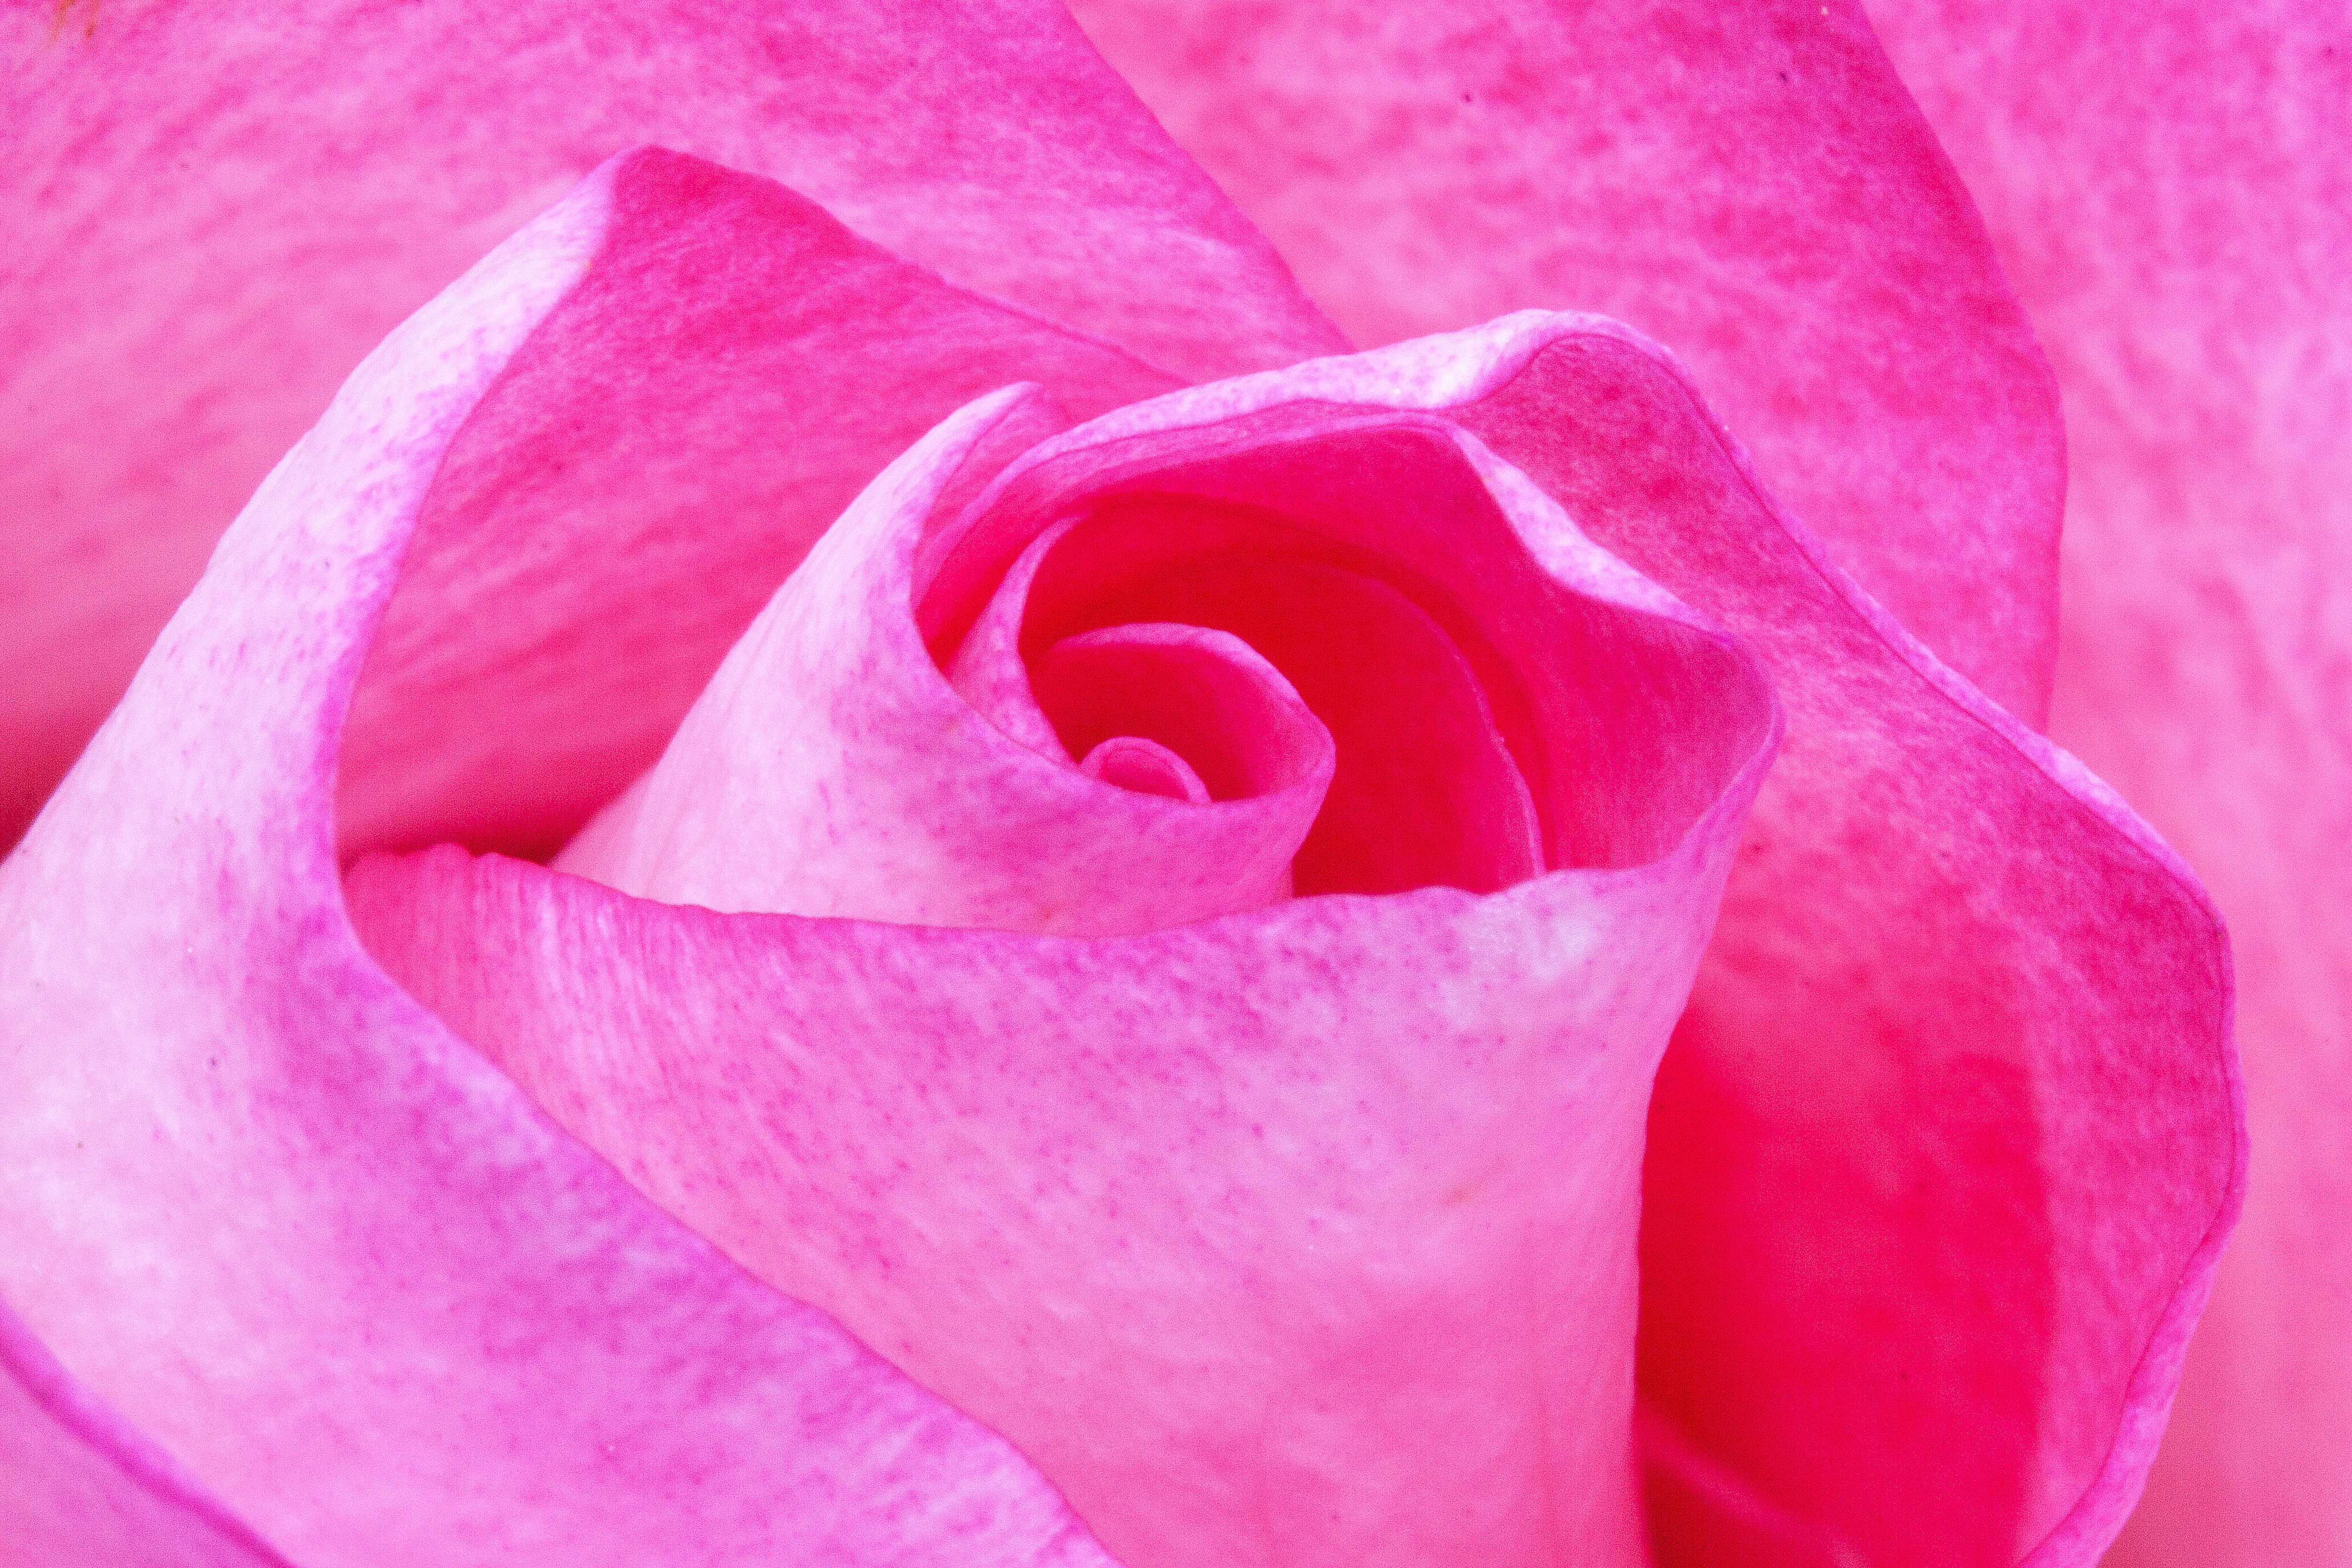
blossom, plant, flower, petal, bloom, heart, rose, red, macro, pink, flora, close up, macro photography, flowering plant, garden roses, rose family, land plant